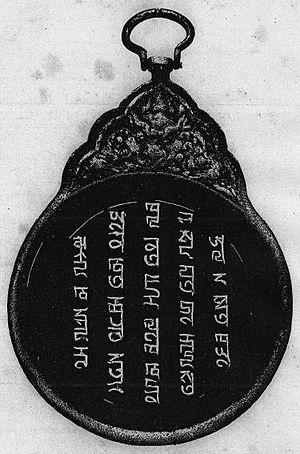
Un païza ou païzi ou gerege était une tablette portée par les Mongols fonctionnaires et émissaires pour signifier certains privilèges et une certaine autorité. Ils permirent aux nobles mongoles ainsi qu'aux hauts fonctionnaires de demander des biens et services auprès des populations civiles.